Subsidies in Iran

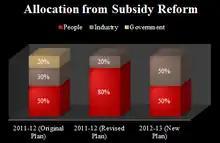
Iran wants to save up to $100 billion on subsidies within three to four years.

For implementation of the bill, an entity has been established as a duly authorized governmental company under the name "Targeting Subsidies Organization".